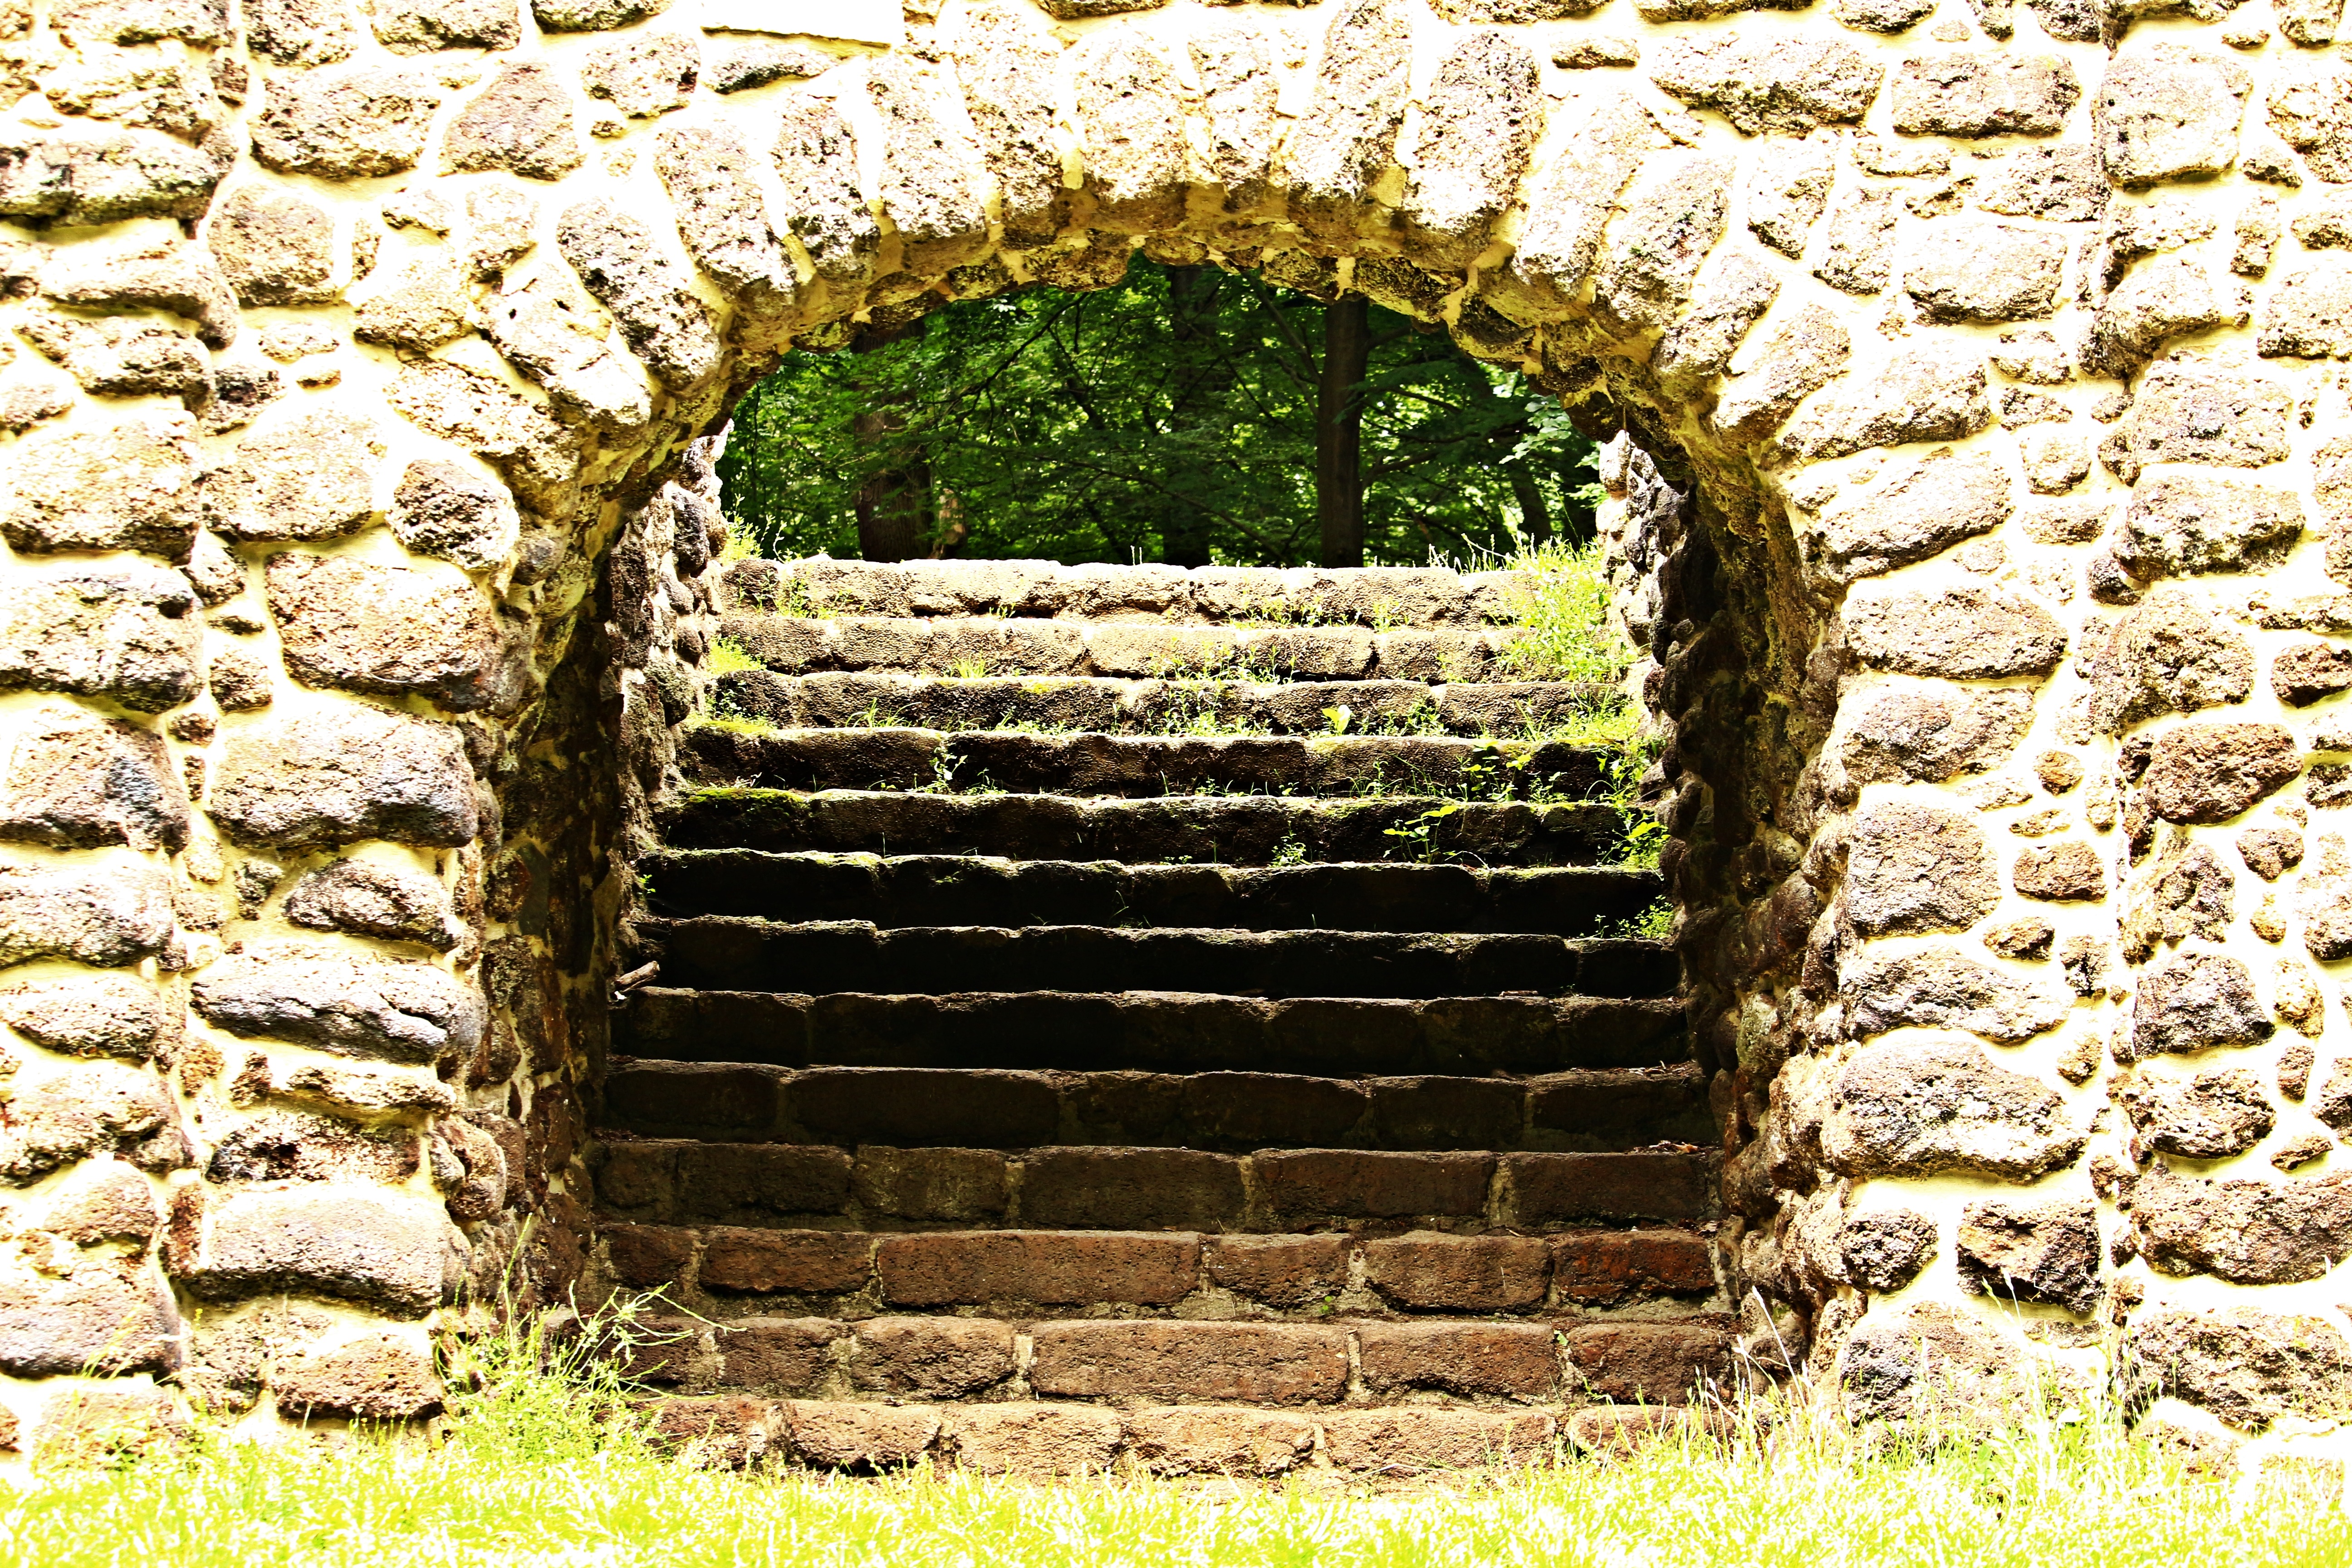
rock, architecture, wall, arch, stone wall, fortification, ruin, goal, grotto, temple, ruins, castle park, rasenerz, lawn eisenstein, archaeological site, ludwigslust parchim, ancient history